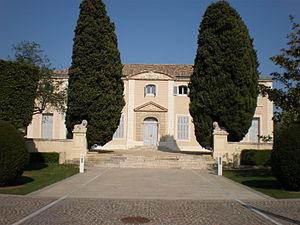
Le Château d'Alco à Montpellier (Hérault - 34)
Une folie désigne, dans la région montpelliéraine, une maison de plaisance bâtie sous l'Ancien Régime par la noblesse de robe ou la riche bourgeoisie de la ville. Elle se distingue par un vocabulaire architectural et une organisation qui lui sont propres. Les folies montpelliéraines connaissent un âge d'or au XVIIIᵉ siècle sous l'impulsion d'architectes locaux, notamment la dynastie des Giral. De nos jours, ces édifices sont pour la plupart classés ou inscrits aux monuments historiques.
Le château d’Alco est une folie montpelliéraine de la première moitié du XVIIIᵉ siècle située au nᵒ 1000 de la rue d'Alco, au nord-ouest de Montpellier, dans l’Hérault, face au Conseil Général.